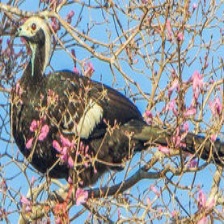
Species: BLUE THROATED PIPING GUAN
Scientific name: PIPILE CUMANENSIS